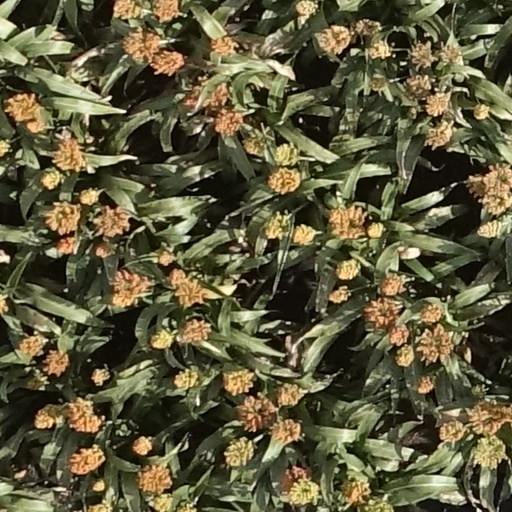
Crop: sorghum